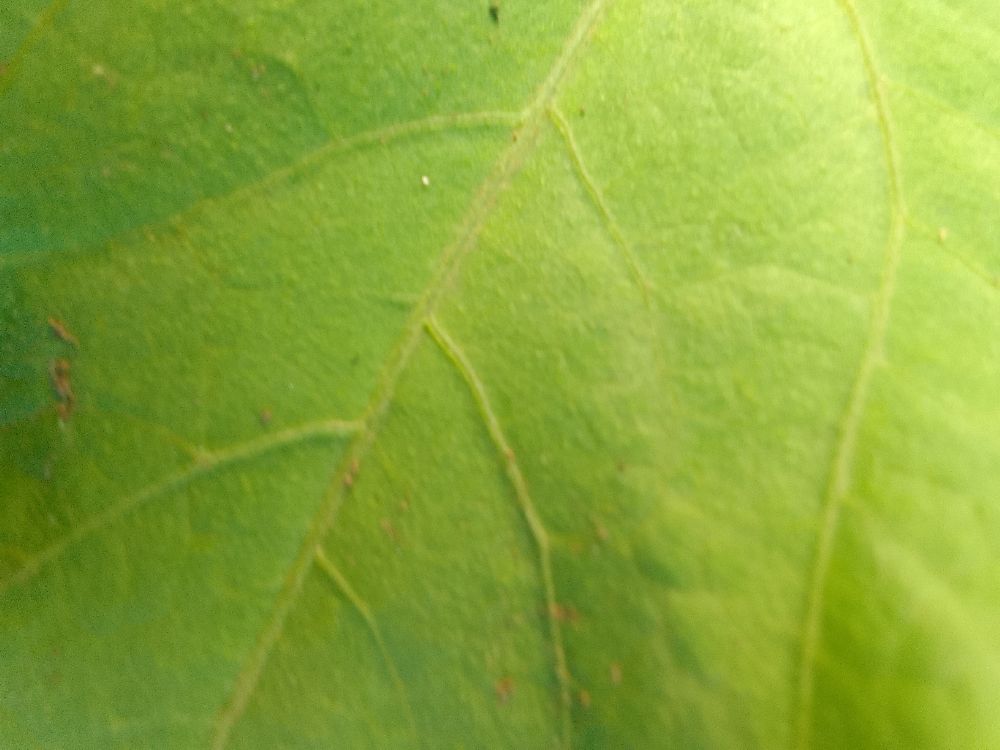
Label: healthy